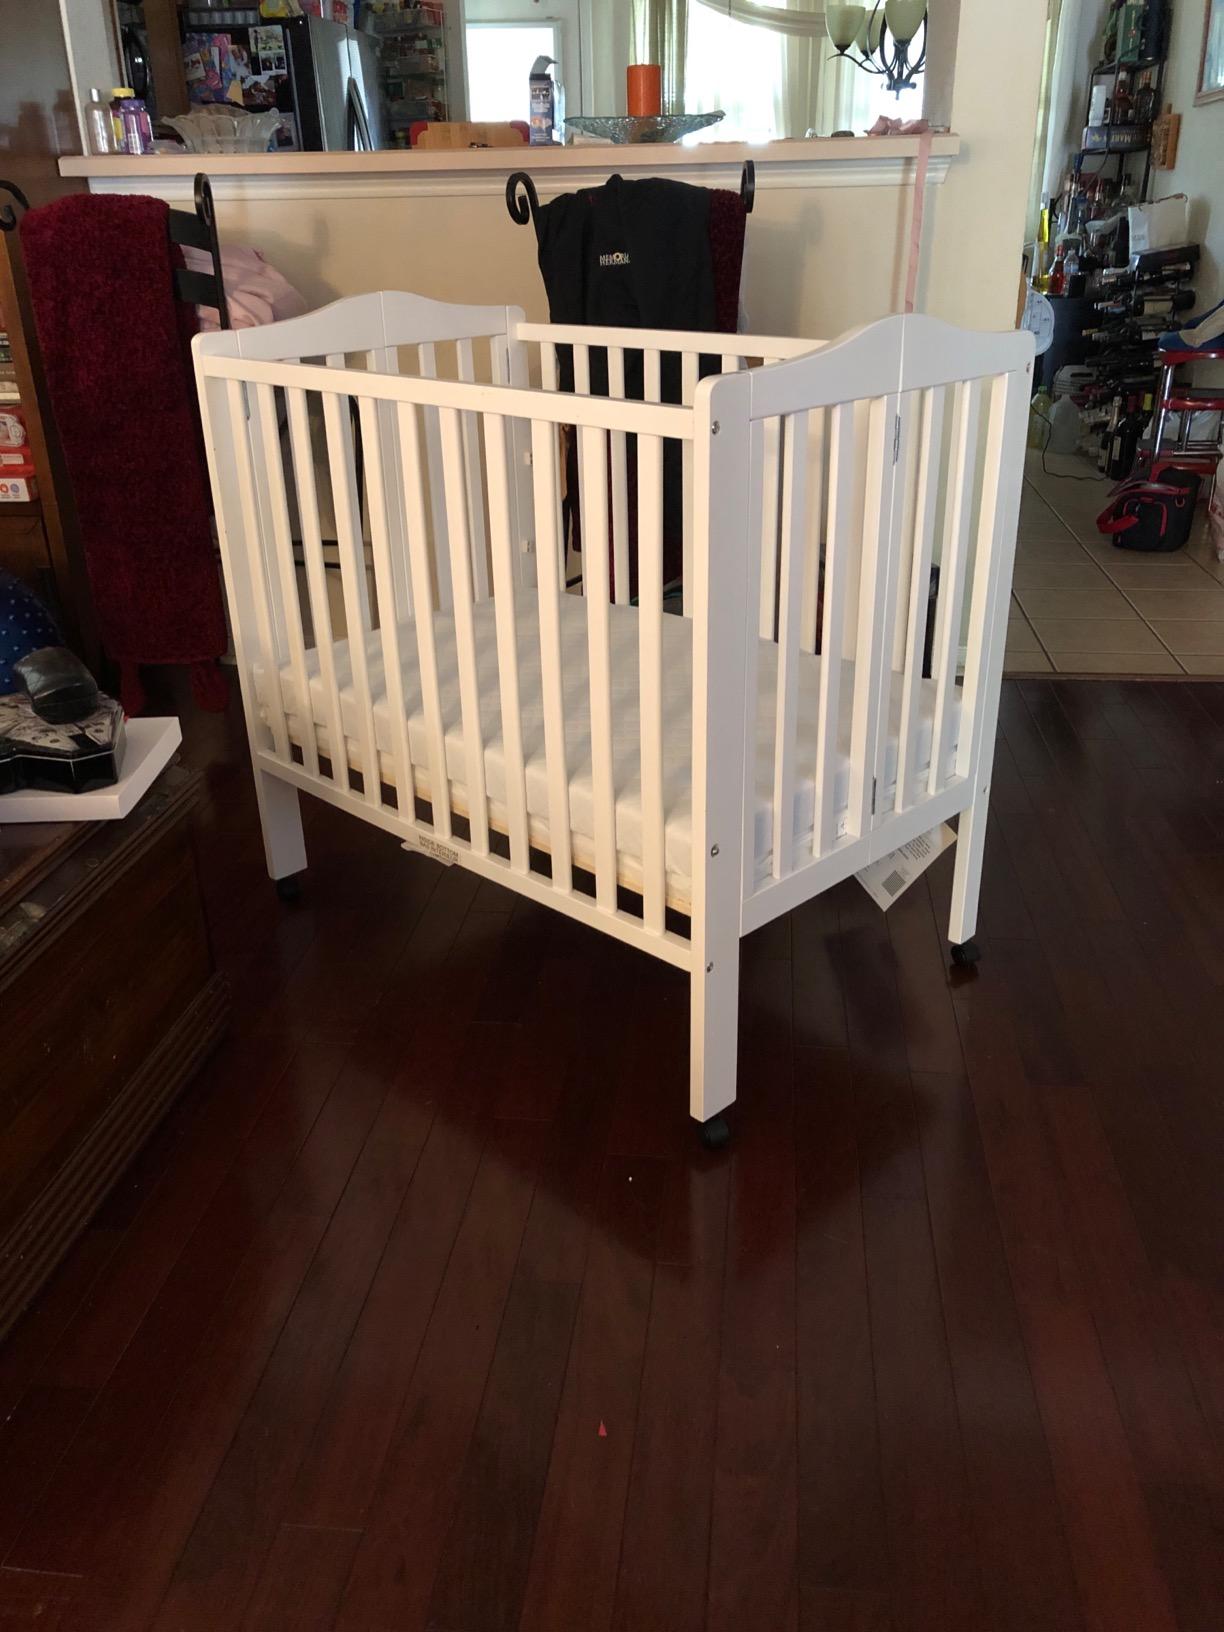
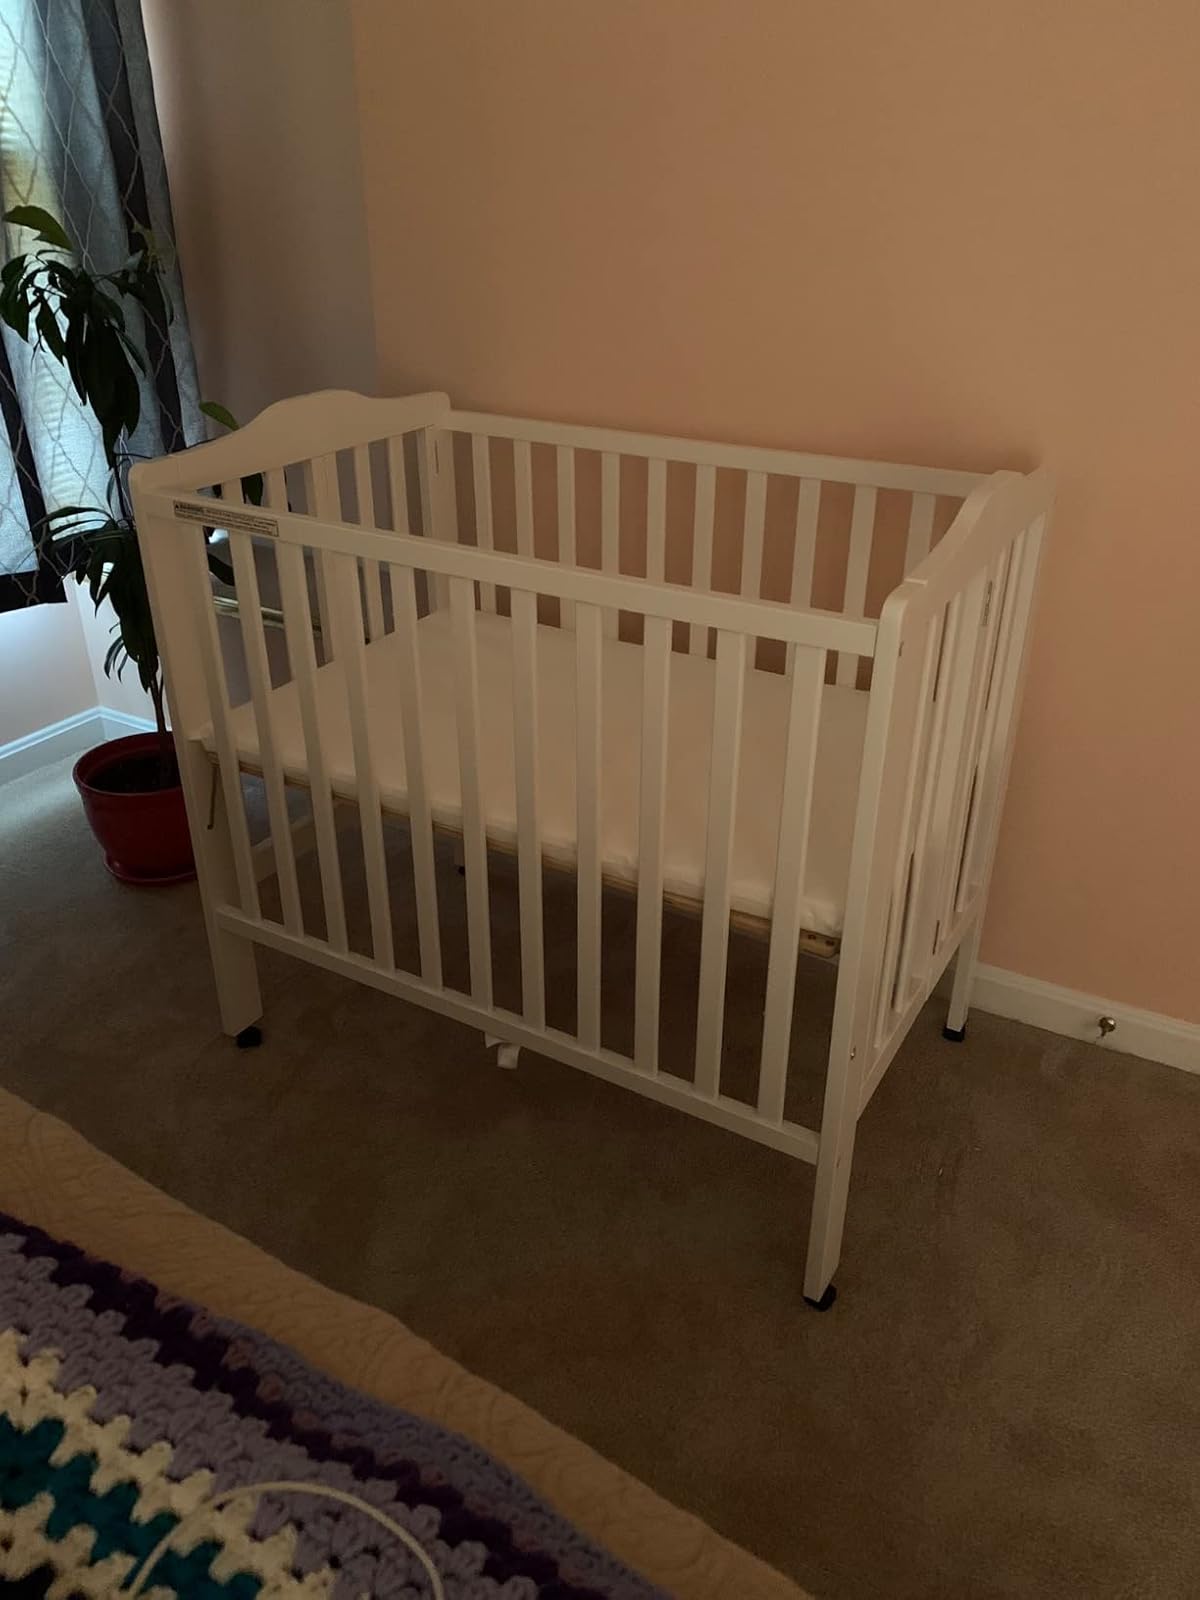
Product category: products_crib
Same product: yes